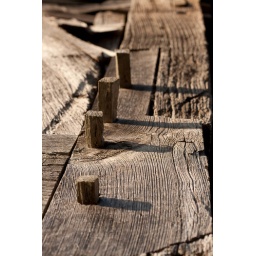
Pegs in the threshing barn wall